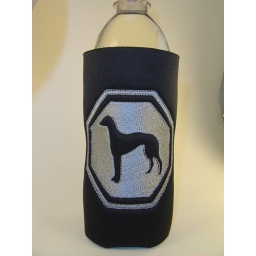
A black water/soda bottle coozie/koozie with an embossed greyhound in silver thread on the front.